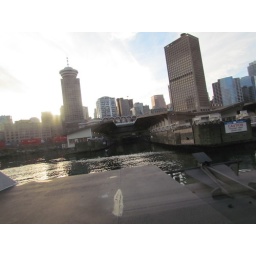
Seabus to Vancouver- arriving back at Waterfront Station- the Seabus shifted right to avoid that family of ducks in the water